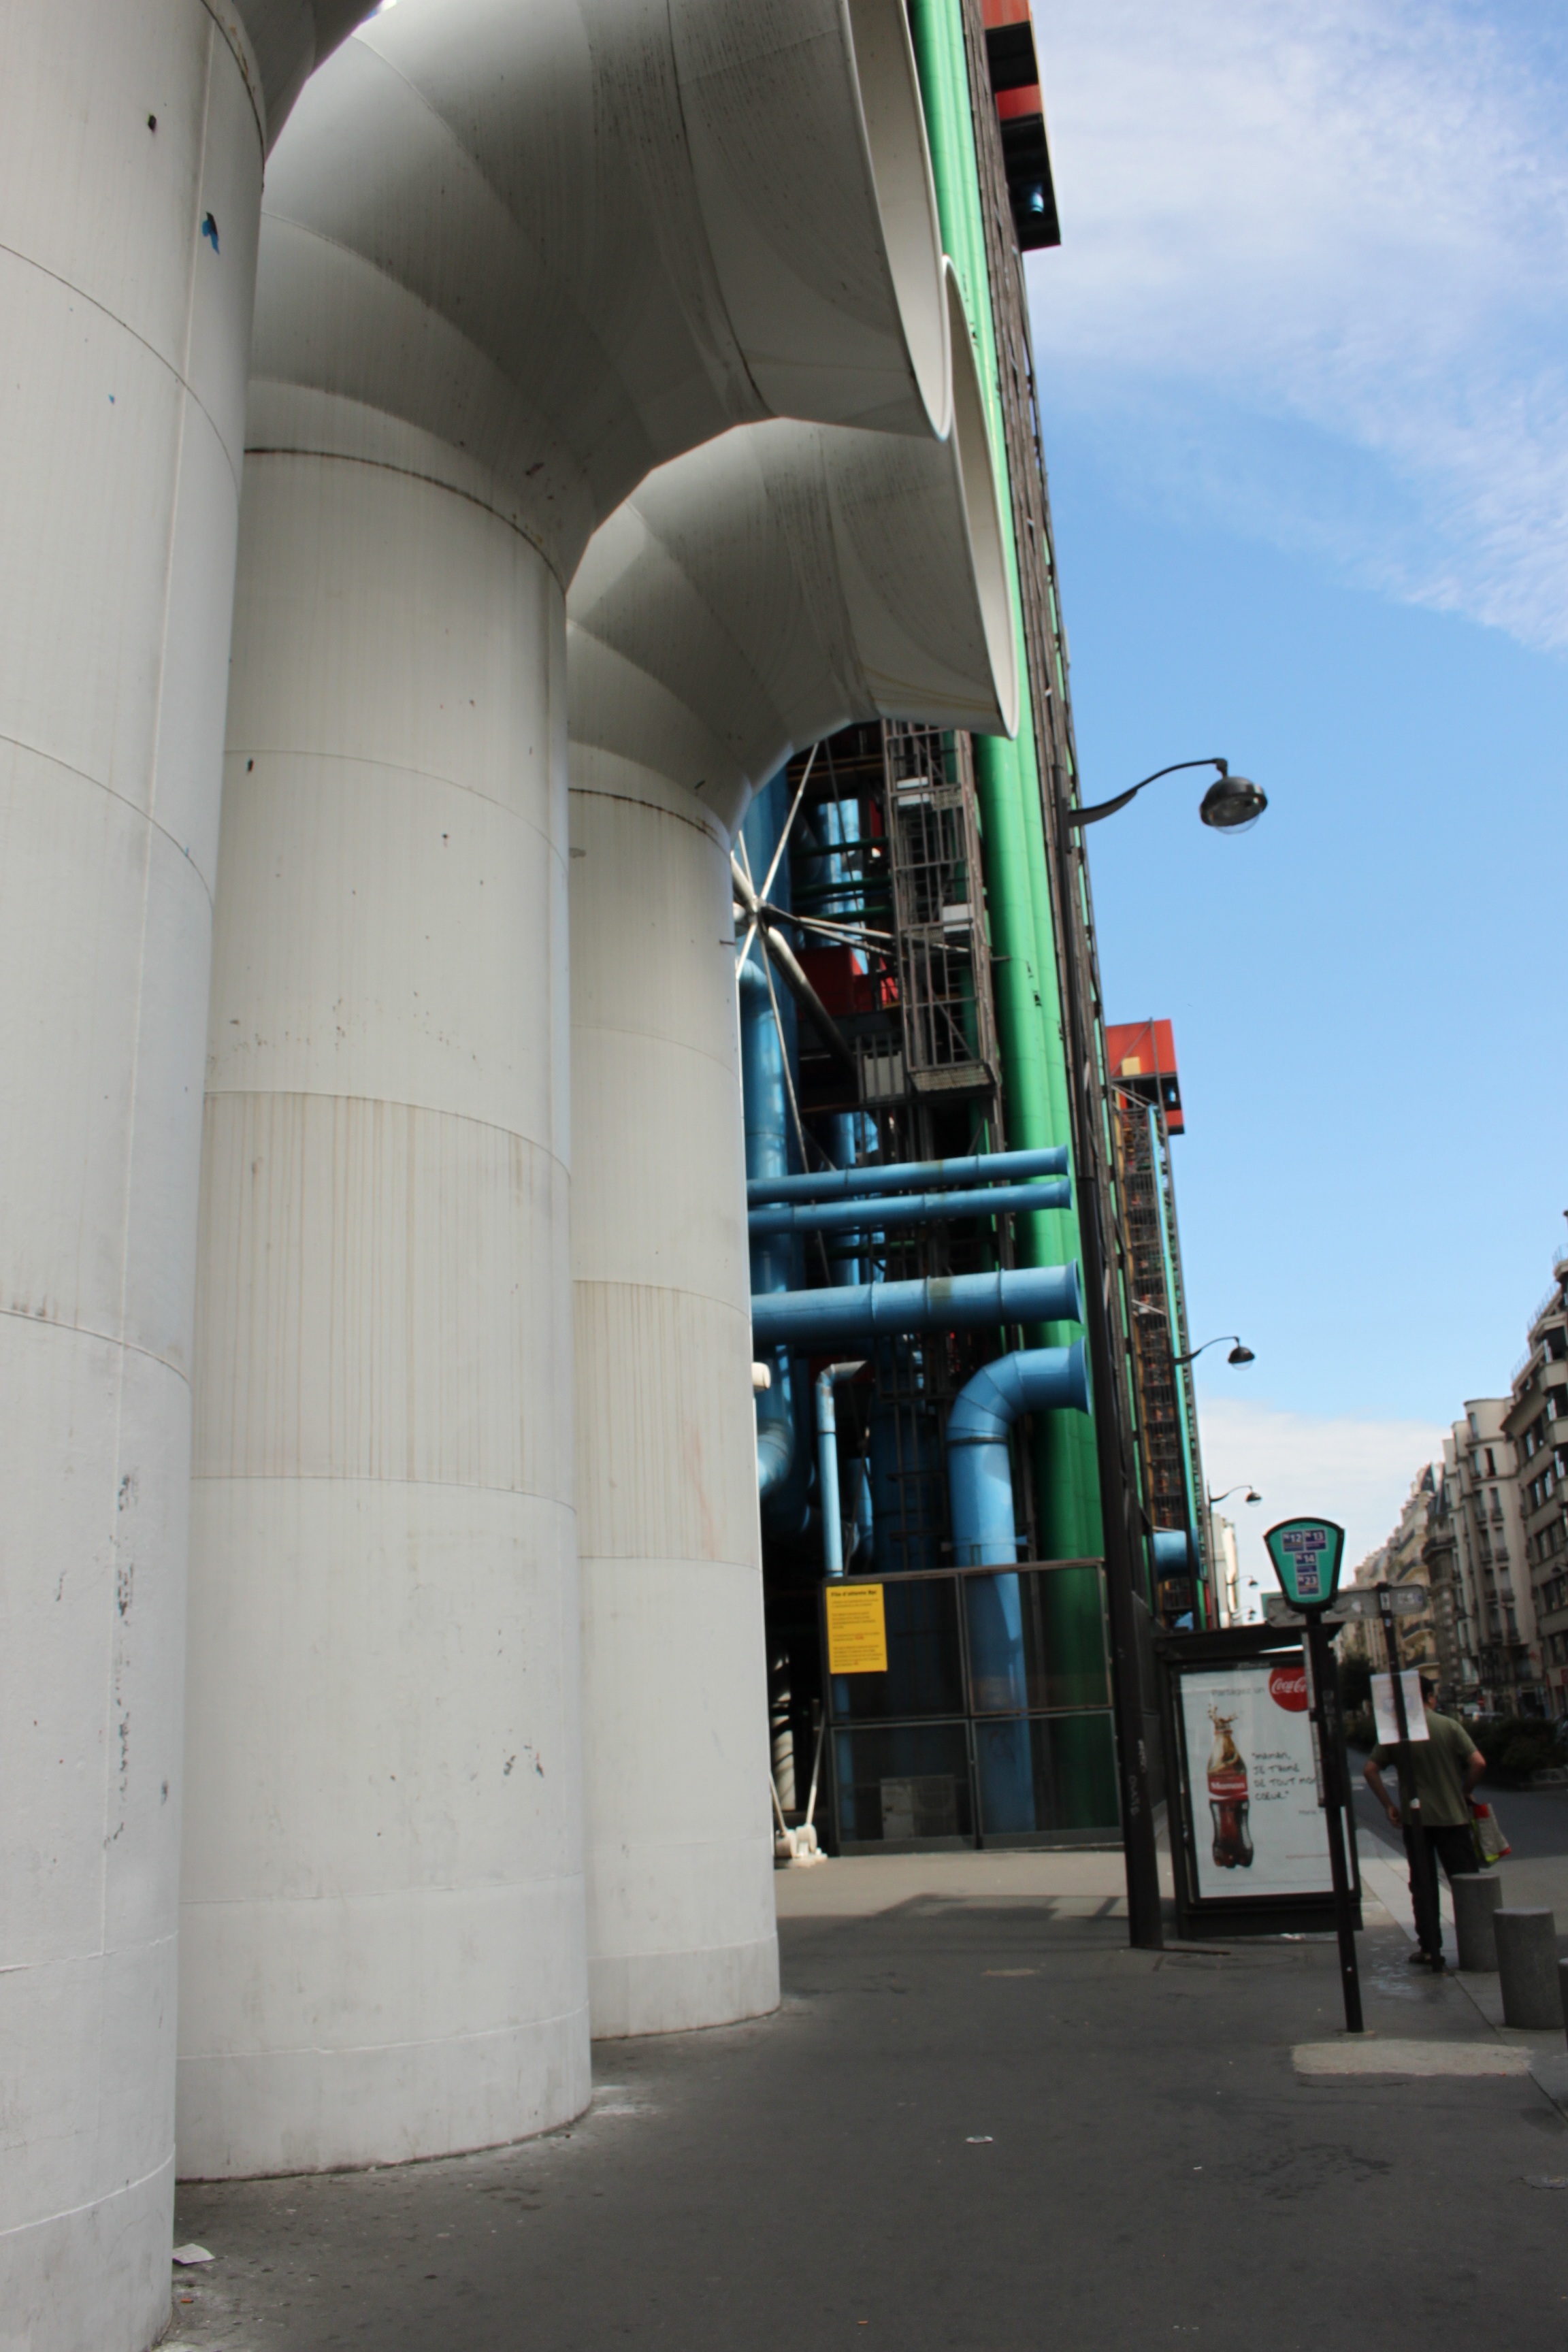
architecture, road, street, paris, transport, museum, tourism, public transport, art, infrastructure, history, palazzo, urban area